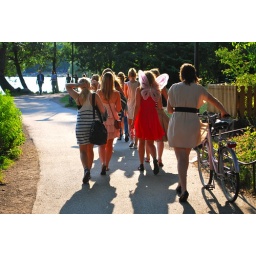
Summer in Stockholm, girl with wings walking by.